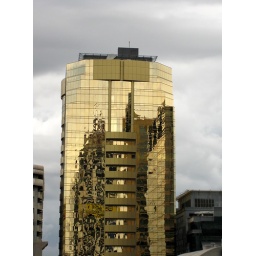
...not sure what this building was... taken from our balcony at the malayan plaza in ortigas.